2012–13 Reading F.C. season

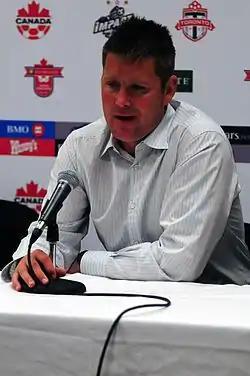
Chris Cummins, Reading's development coach and under-21 manager. Pictured in 2009 whilst interim head coach of Toronto FC.

The month began with a home game against Sunderland on 2 February which Reading won 2–1. The hosts took the lead through Jimmy Kébé in the 7th minute, only for Craig Gardner to equalise with a penalty midway through the first half. With only five minutes left, Kébé popped up again and headed in at the far post to seal victory for Reading and make it three wins from four matches. The following week Reading travelled away to Stoke City and after a goalless first half, found themselves 2–0 down thanks to goals from Robert Huth and Cameron Jerome. Adrian Mariappa pulled one back with his first goal for Reading in the 83rd minute, but Stoke held on for a 2–1 win, ending Reading's four-game unbeaten run. On 12 February, having fallen out of first team contention, Kaspars Gorkšs joined Wolverhampton Wanderers on a three-month loan with a view to a permanent deal.